Lee Roy Myers

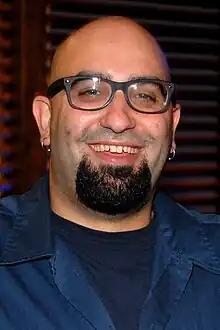
Lee Roy Myers 2011

Lee Roy Myers (born in Montreal, Quebec) is a Canadian pornographic film director, producer, screenwriter, and one of the creators of WoodRocket.com. He started his career with New Sensations in 2009 and developed their "A XXX Parody" and "Romance Series" lines.